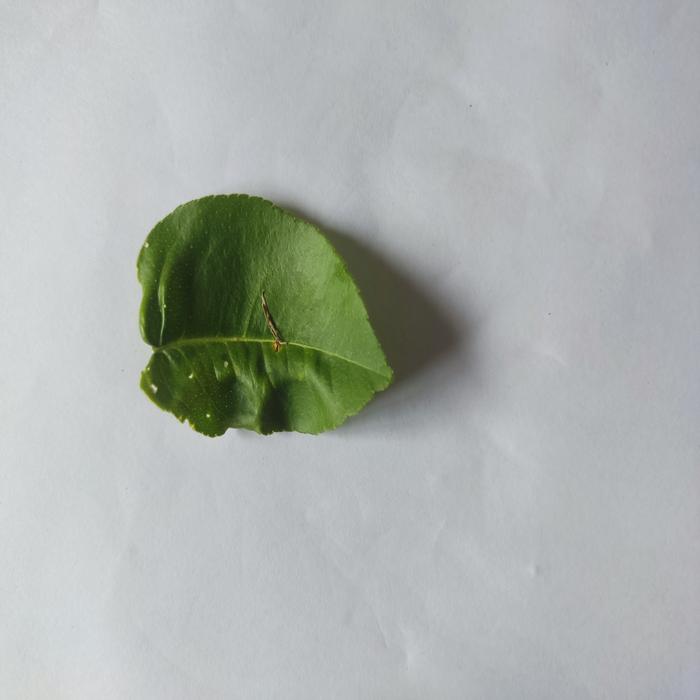
Crop: Lemon
Leaf condition: Leaf_Curl